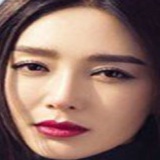
diễn viên Tần Lam